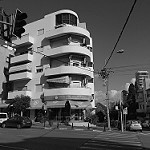
Label: B & W